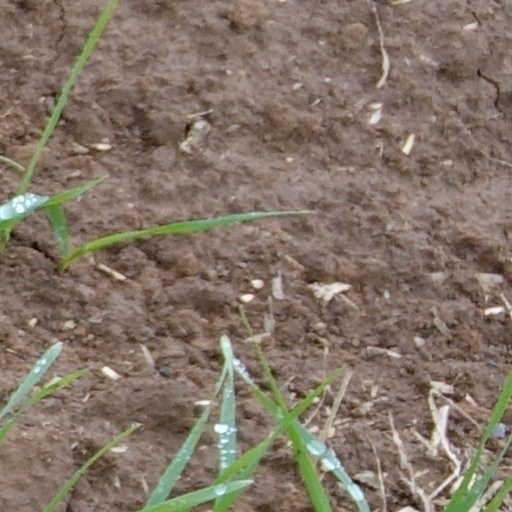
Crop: wheat